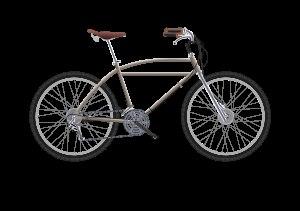
Le vélo tout terrain ou vélo de montagne ou encore vélo de randonnée sportive est un vélo destiné à une utilisation sur terrain accidenté, hors des routes goudronnées. Il sert pour diverses activités de loisirs individuelle et collectives ainsi que pour des pratiques sportives réglementées par l'Union cycliste internationale. Les pratiquants peuvent être nommés « vététistes », enduristes ou « pilotes » en fonction du type de pratique.